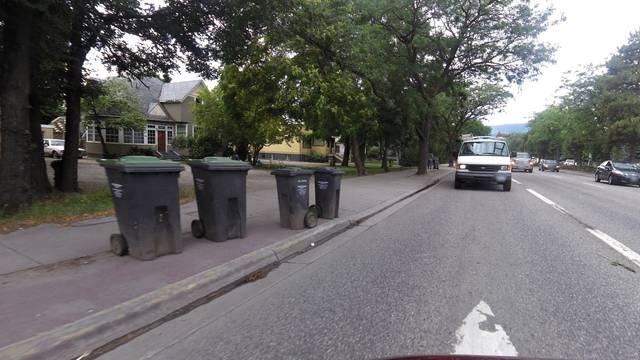
Region: Canada
Coordinates: 49.884, -119.485